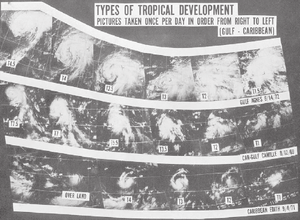
La Prévision des cyclones tropicaux est la science permettant de prévoir le développement des systèmes tropicaux et de leur déplacement. Un cyclone tropical est une puissante dépression météorologique qui se forme dans les régions tropicales et dont le moteur est la convection atmosphérique plutôt que la rencontre de différentes masses d'air comme dans les latitudes plus élevées. La formation de ces systèmes dépend donc de règles différentes, la cyclogénèse tropicale, qui ont été trouvées depuis le XIXᵉ siècle. Les chercheurs en météorologie tropicale et les météorologues prévisionnistes ont développé au cours des années des techniques diagnostiques et des modèles numériques afin de prévoir le comportement de ces systèmes. La motivation principale de cette prévision est de minimiser les impacts sur la population se trouvant dans la trajectoire de ces systèmes qui produisent des vents violents, des pluies torrentielles, des ondes de tempêtes inondant les côtes et occasionnellement des tornades.
La technique de Dvorak, développée en 1974 par Vernon Dvorak, est une méthode d'évaluation subjective de l'intensité des cyclones tropicaux basée sur l'étude des photos satellitaires des spectres visibles et infrarouges. Plusieurs centres de prévision des cyclones à travers le monde utilisent cette technique. Parmi ces centres on retrouve aux États-Unis, le National Hurricane Center, le centre d'analyse satellitaire, le centre inter-armes du Pacifique, le centre météorologique de la US Air Force et le Pacific Hurricane Center.